Portrait miniature

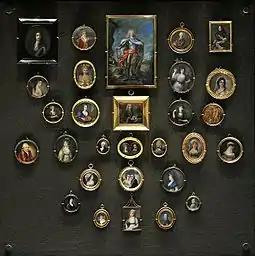
A display case with 18th-century portrait miniatures at the National Museum in Warsaw.

A portrait miniature is a miniature portrait painting from Renaissance art, usually executed in gouache, watercolor, or enamel. Portrait miniatures developed out of the techniques of the miniatures in illuminated manuscripts, and were popular among 16th-century elites, mainly in England and France, and spread across the rest of Europe from the middle of the 18th century, remaining highly popular until the development of daguerreotypes and photography in the mid-19th century. They were usually intimate gifts given within the family, or by hopeful males in courtship, but some rulers, such as James I of England, gave large numbers as diplomatic or political gifts. They were especially likely to be painted when a family member was going to be absent for significant periods, whether a husband or son going to war or emigrating, or a daughter getting married.